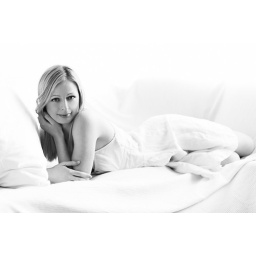
Day light girl's portrait at the window in black and white